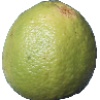
Label: Limes 1